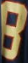
Number: 8